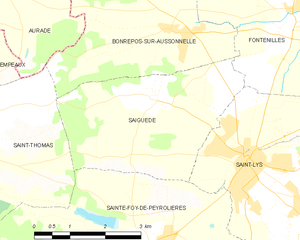
Saiguède est une commune française située dans le département de la Haute-Garonne en région Occitanie.